Cordarrelle Patterson

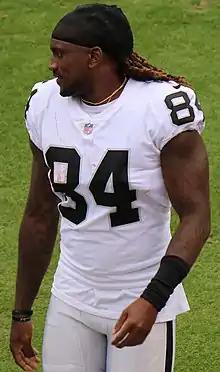
Patterson in 2017

Patterson suffered through a disappointing 2014 season under new head coach Mike Zimmer and offensive coordinator Norv Turner. The team drafted rookie quarterback Teddy Bridgewater in 2014, but Bridgewater and Patterson failed to create any chemistry. The second-year receiver caught only 33 passes for 384 yards and a touchdown. His return yards also plummeted. Patterson ended up losing his starting job to Charles Johnson, a practice squad player the team picked up from the Cleveland Browns. Johnson was drafted the same year as Patterson in the seventh round by the Packers. By the end of the 2014 season, Patterson went from starter to fourth on the team's depth chart.